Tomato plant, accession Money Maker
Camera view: vertical (180 deg); turntable rotation: 300 degrees
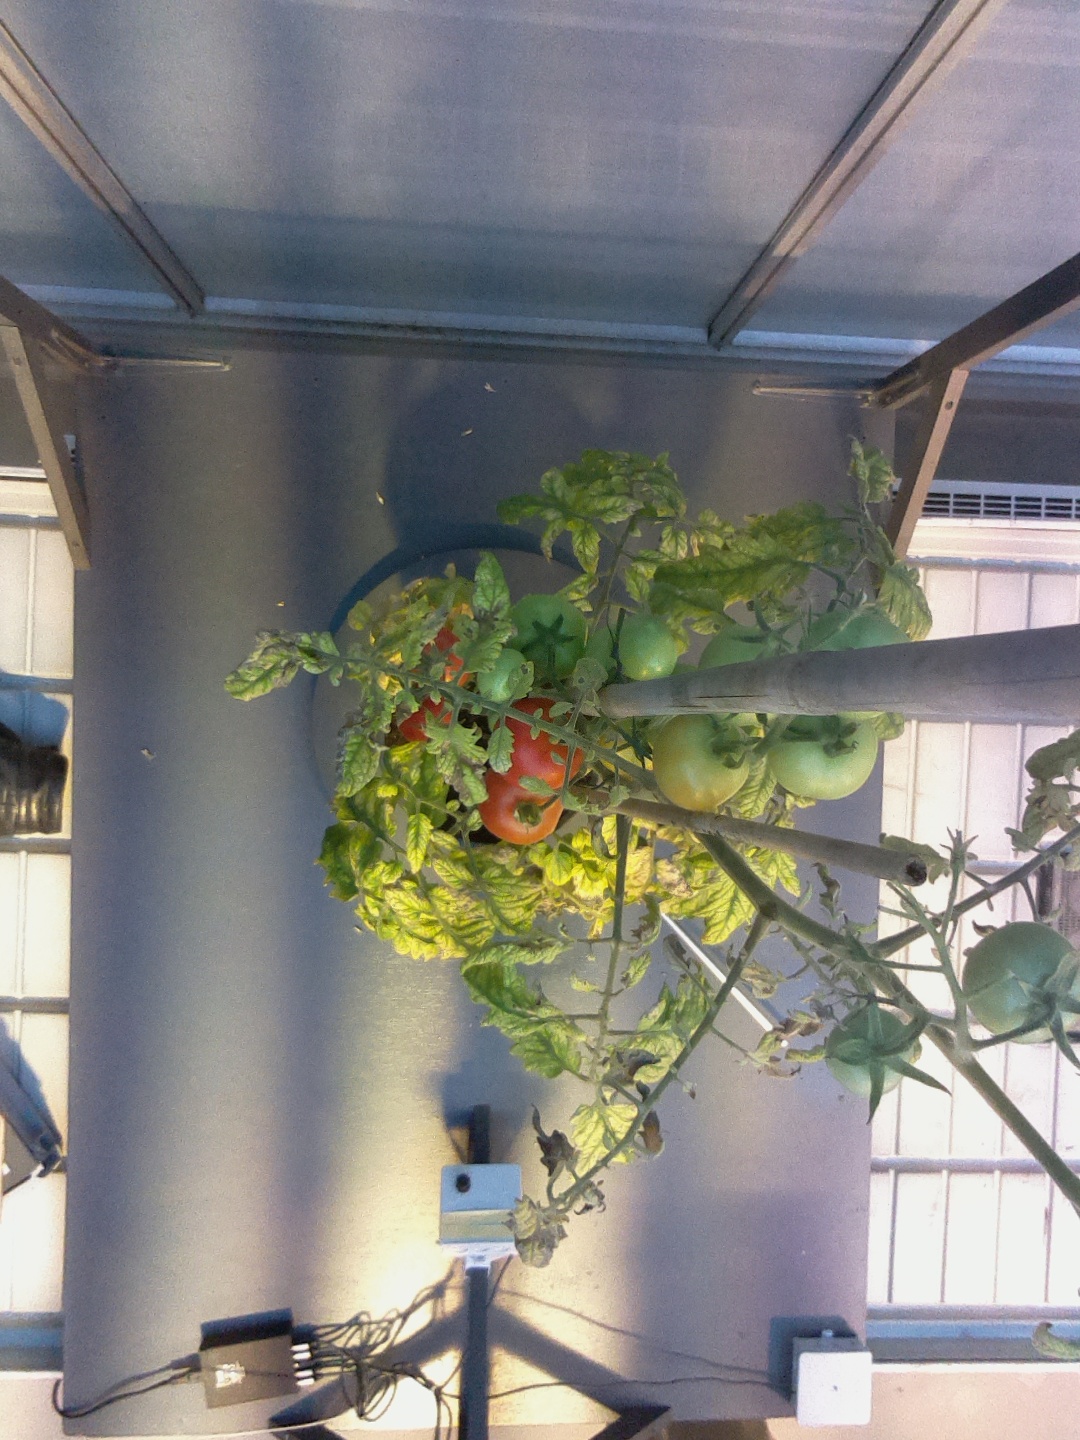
BBCH growth stage 83: 30%-40% of fruits show typical fully ripe color